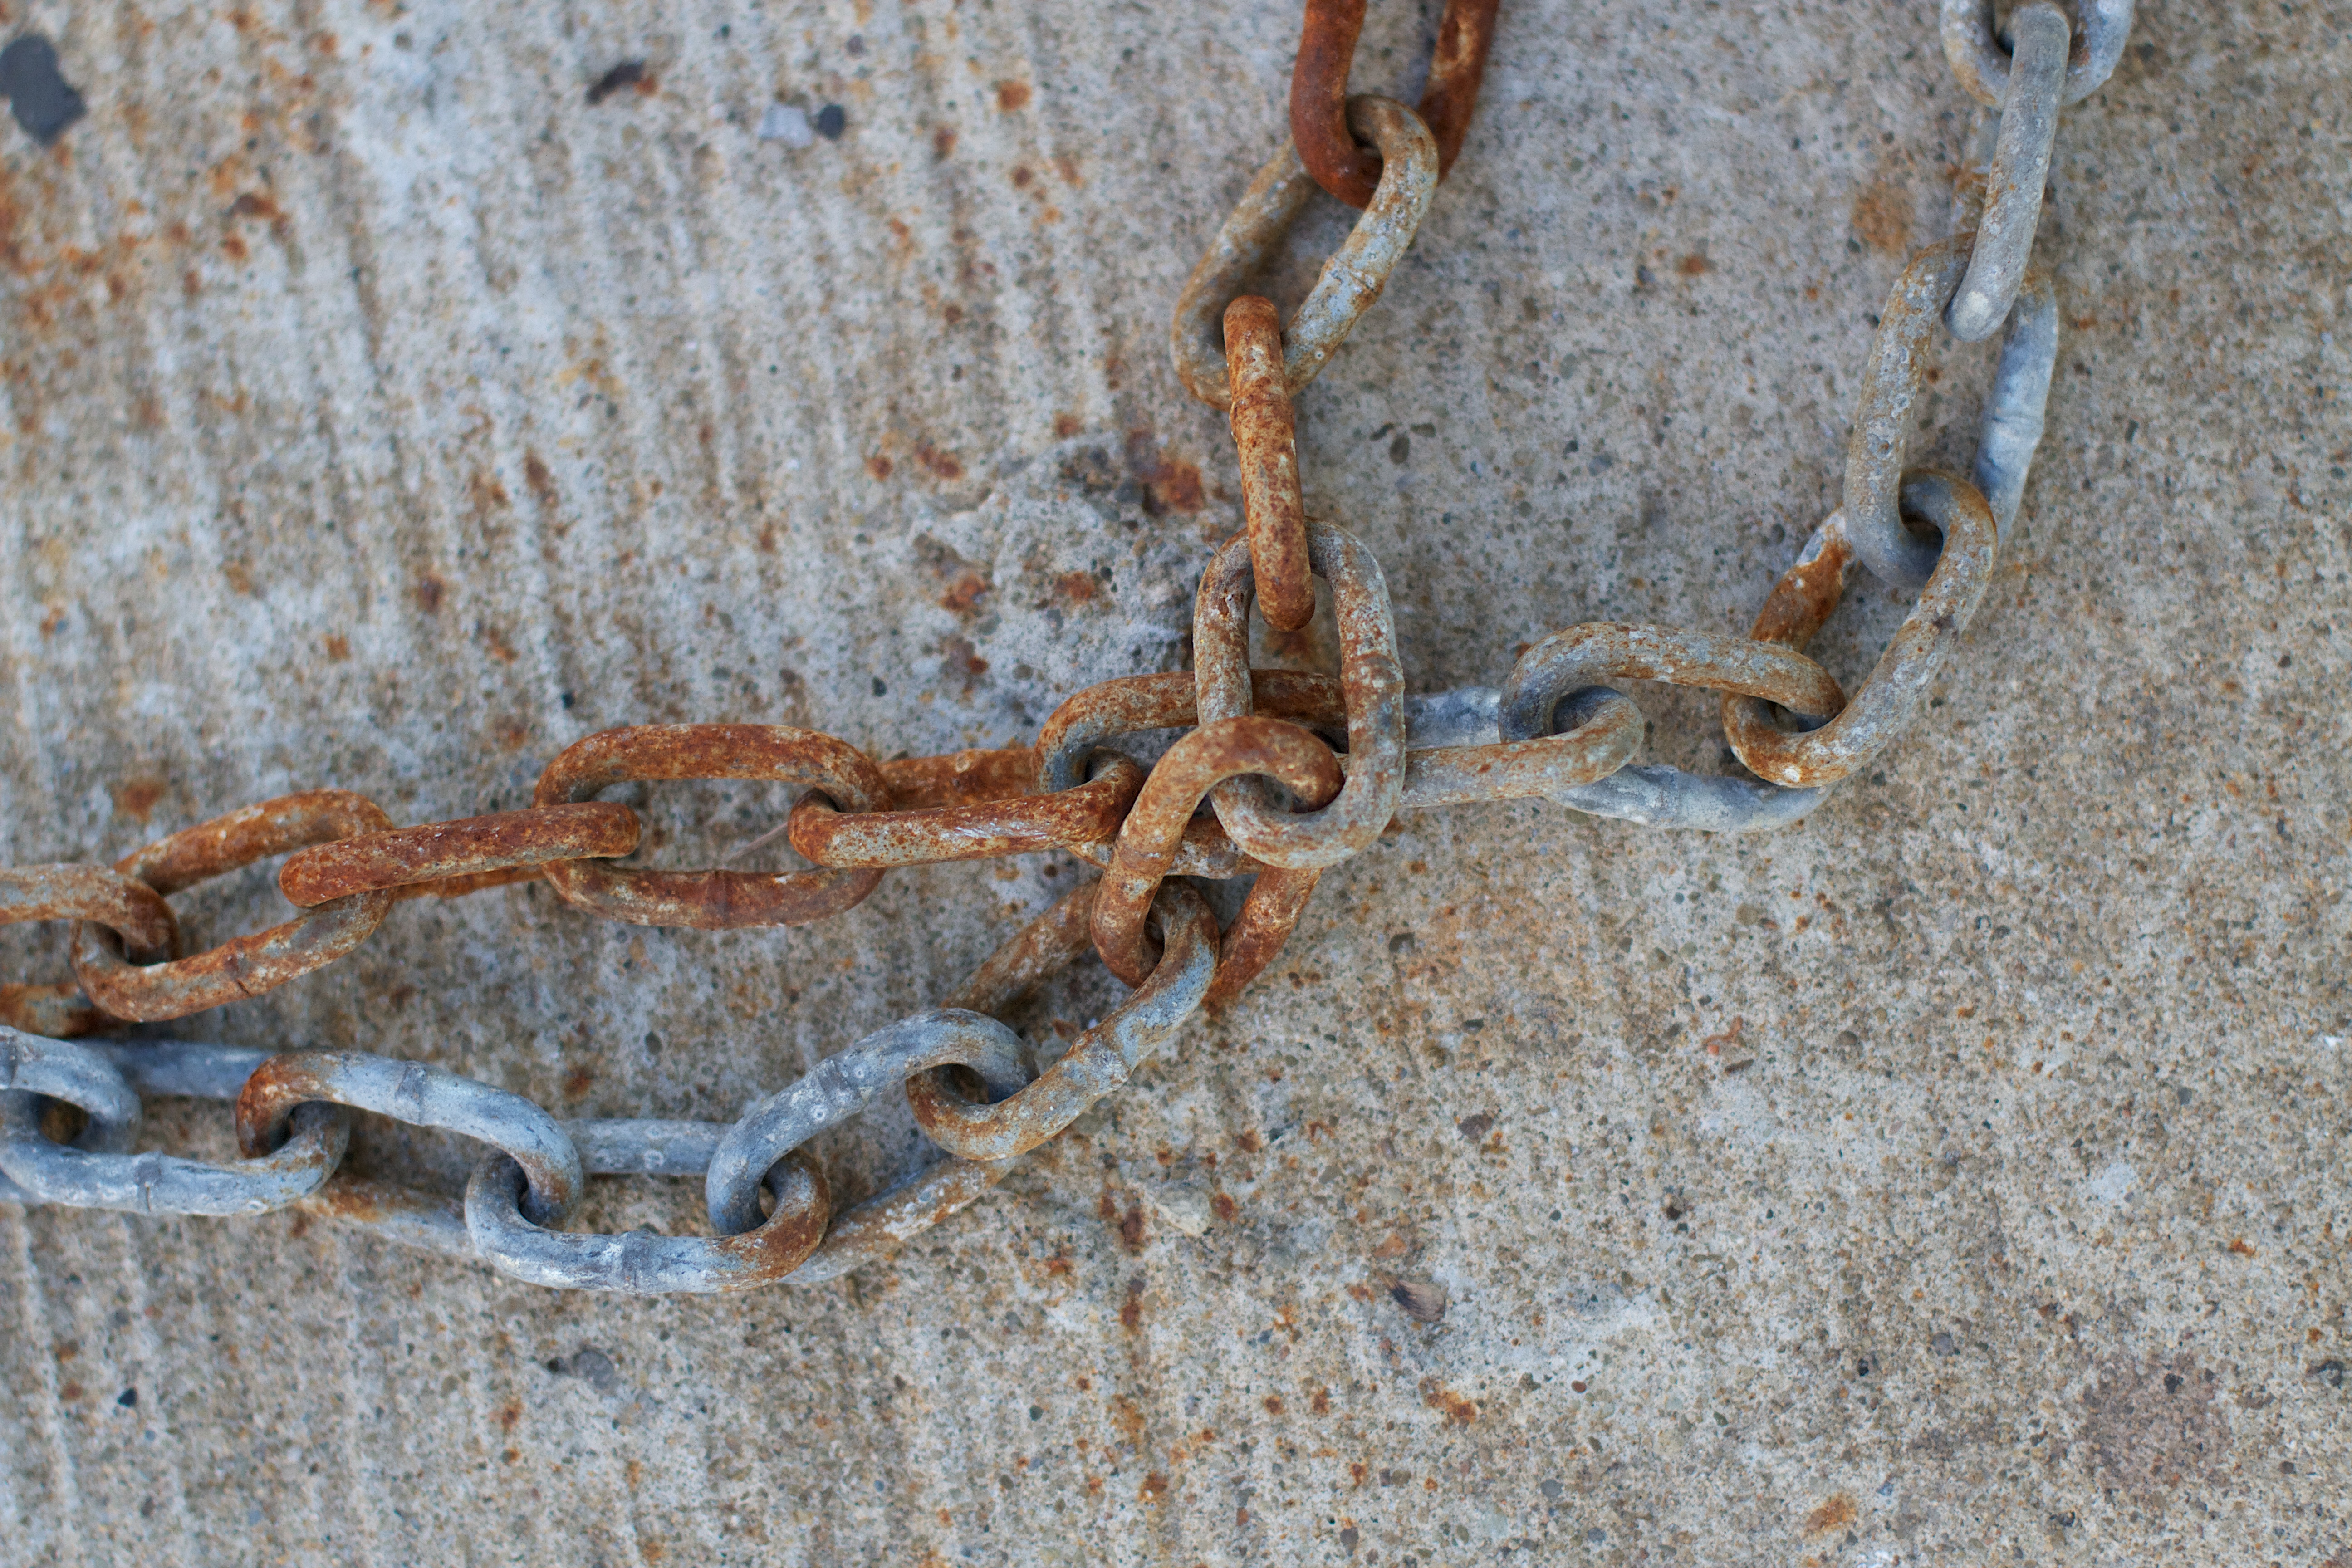
branch, fauna, invertebrate, raildog